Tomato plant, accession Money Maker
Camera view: horizontal (90 deg, fisheye); turntable rotation: 270 degrees
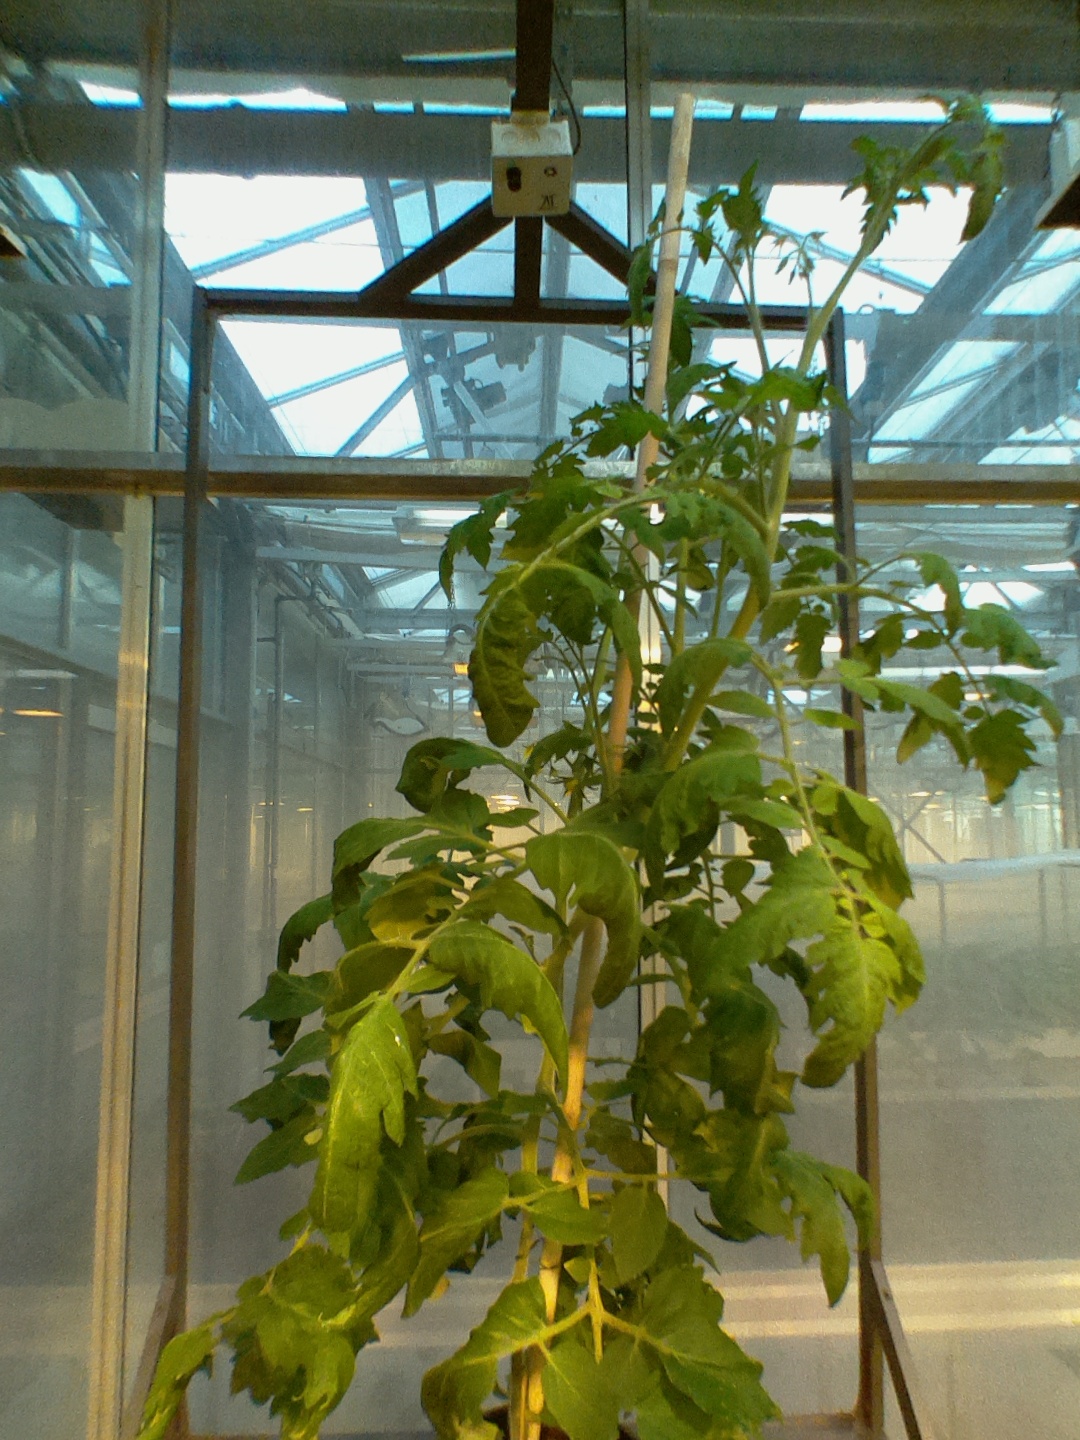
BBCH growth stage 67: Full flowering, 70%-80% of flowers open, more petals falling